Alice Phoebe Lou

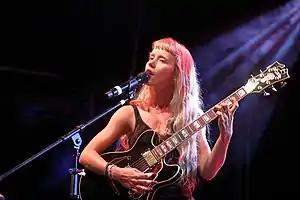
Lou performing at the Rudolstadt-Festival 2019

Alice Phoebe Lou (born 19 July 1993) is a South African musician and singer. She has released five self-funded studio albums to date — "Orbit" (2016), "Paper Castles" (2019), "Glow" (2021), "Child's Play" (2021) and "Shelter" (2023) — alongside two live albums, three EPs and various singles.